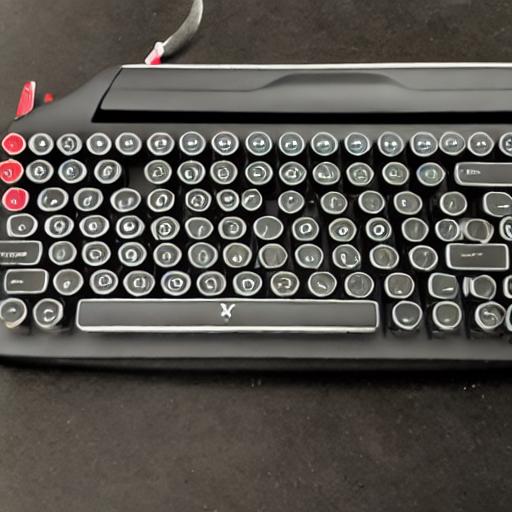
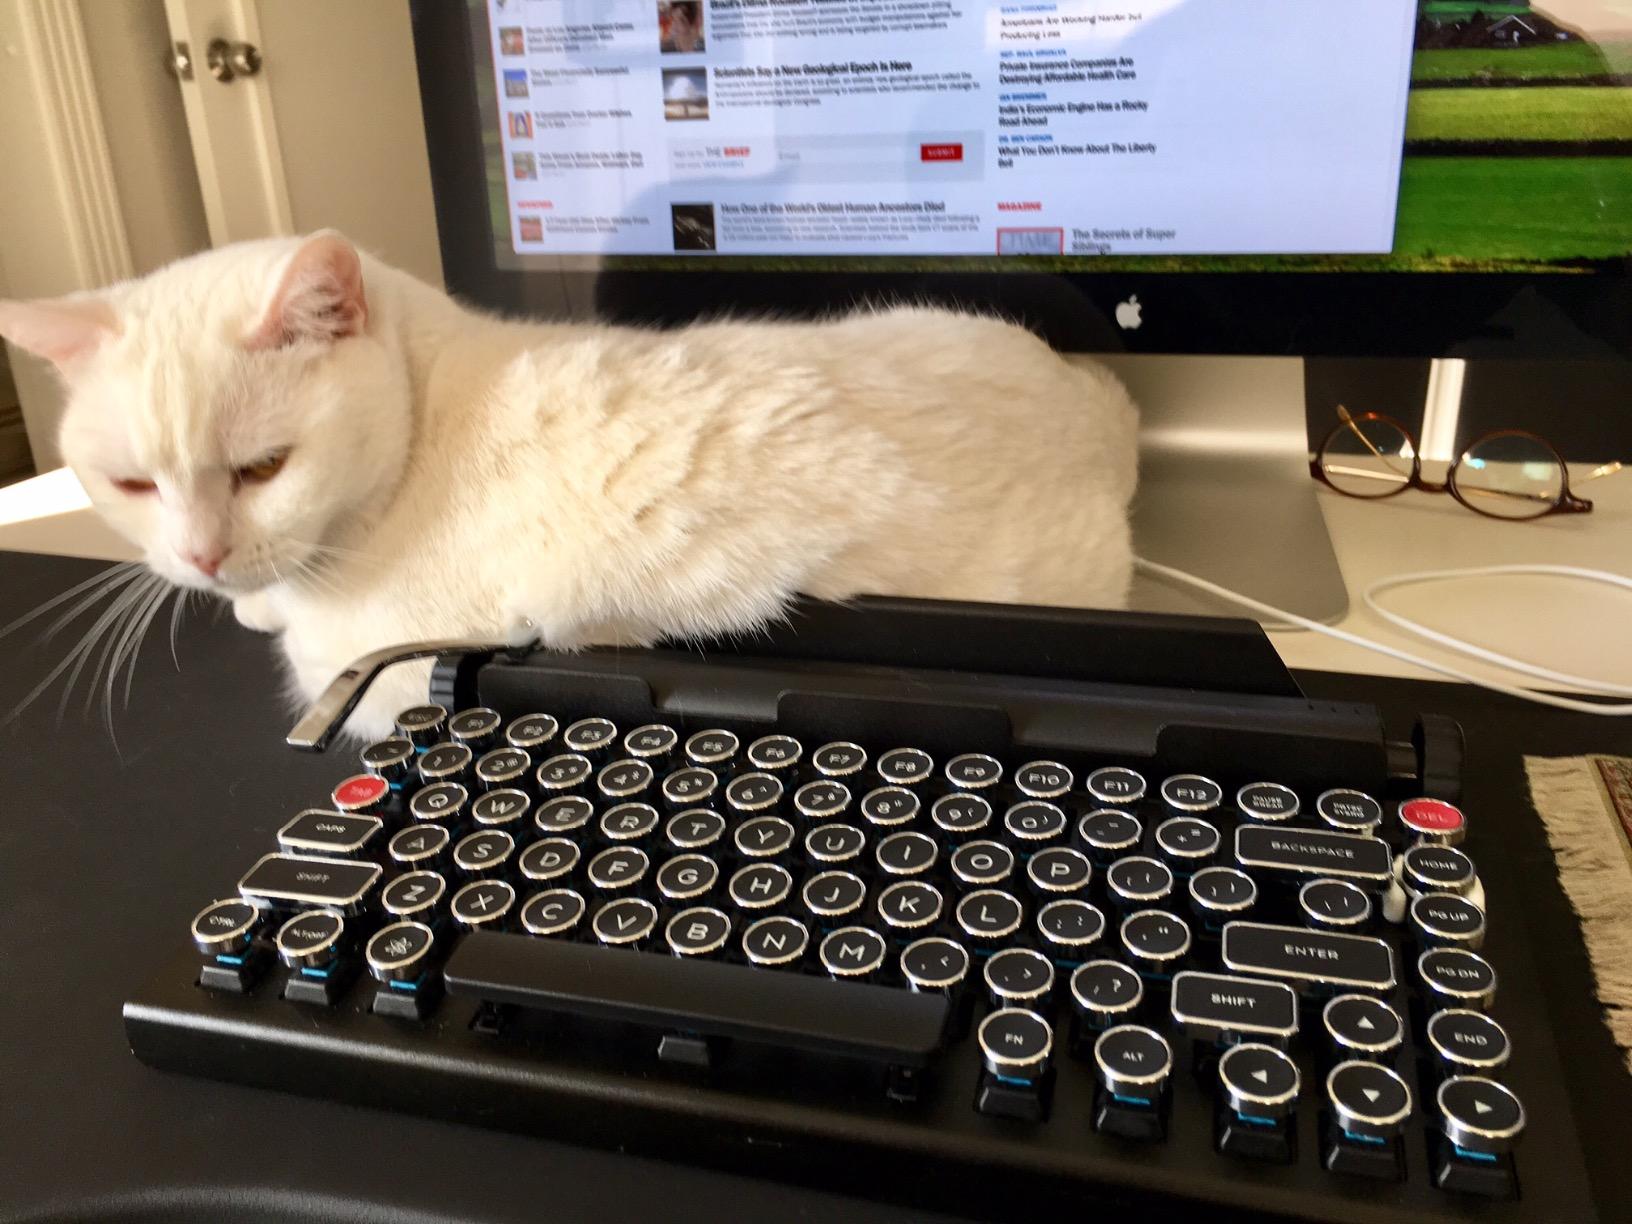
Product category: keyboard
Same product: no